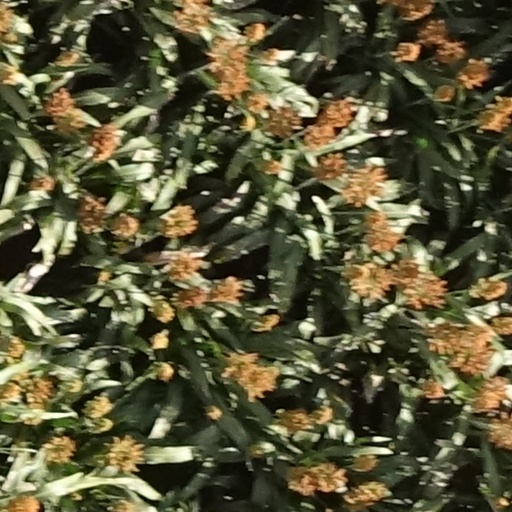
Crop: sorghum